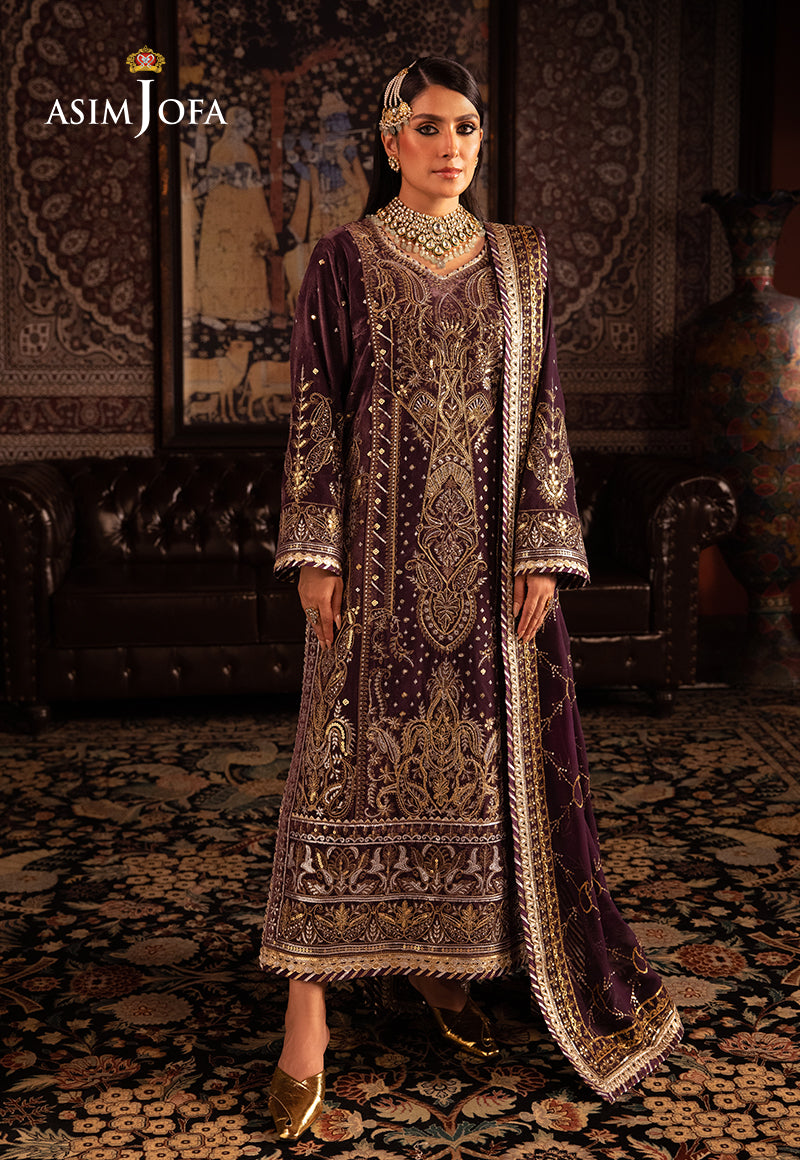
purple embroidered salwar suit